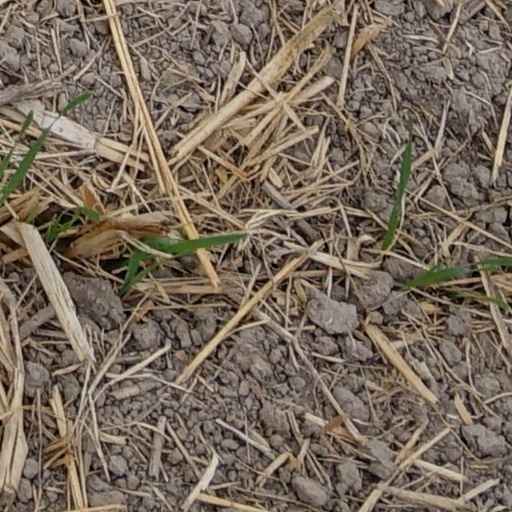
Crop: wheat